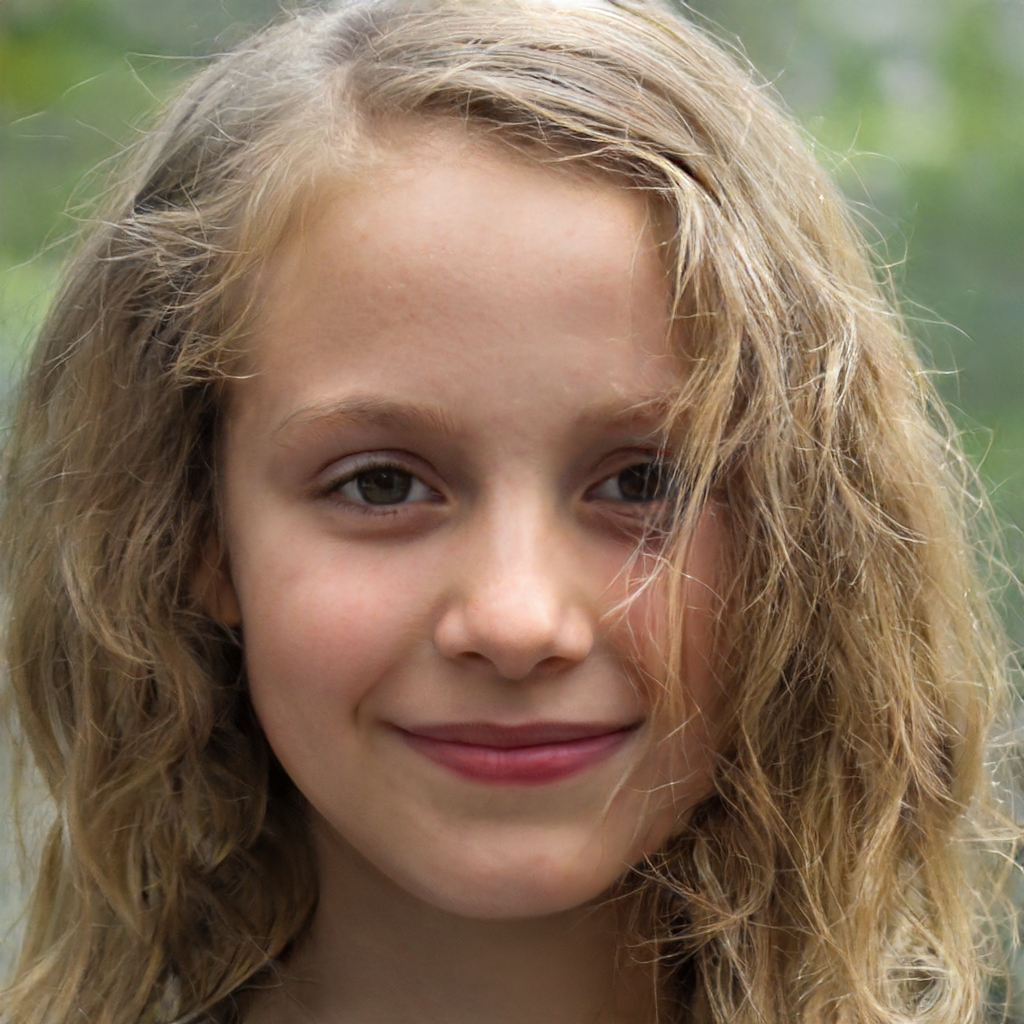
Gender: Female